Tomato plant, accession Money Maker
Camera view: vertical (180 deg); turntable rotation: 210 degrees
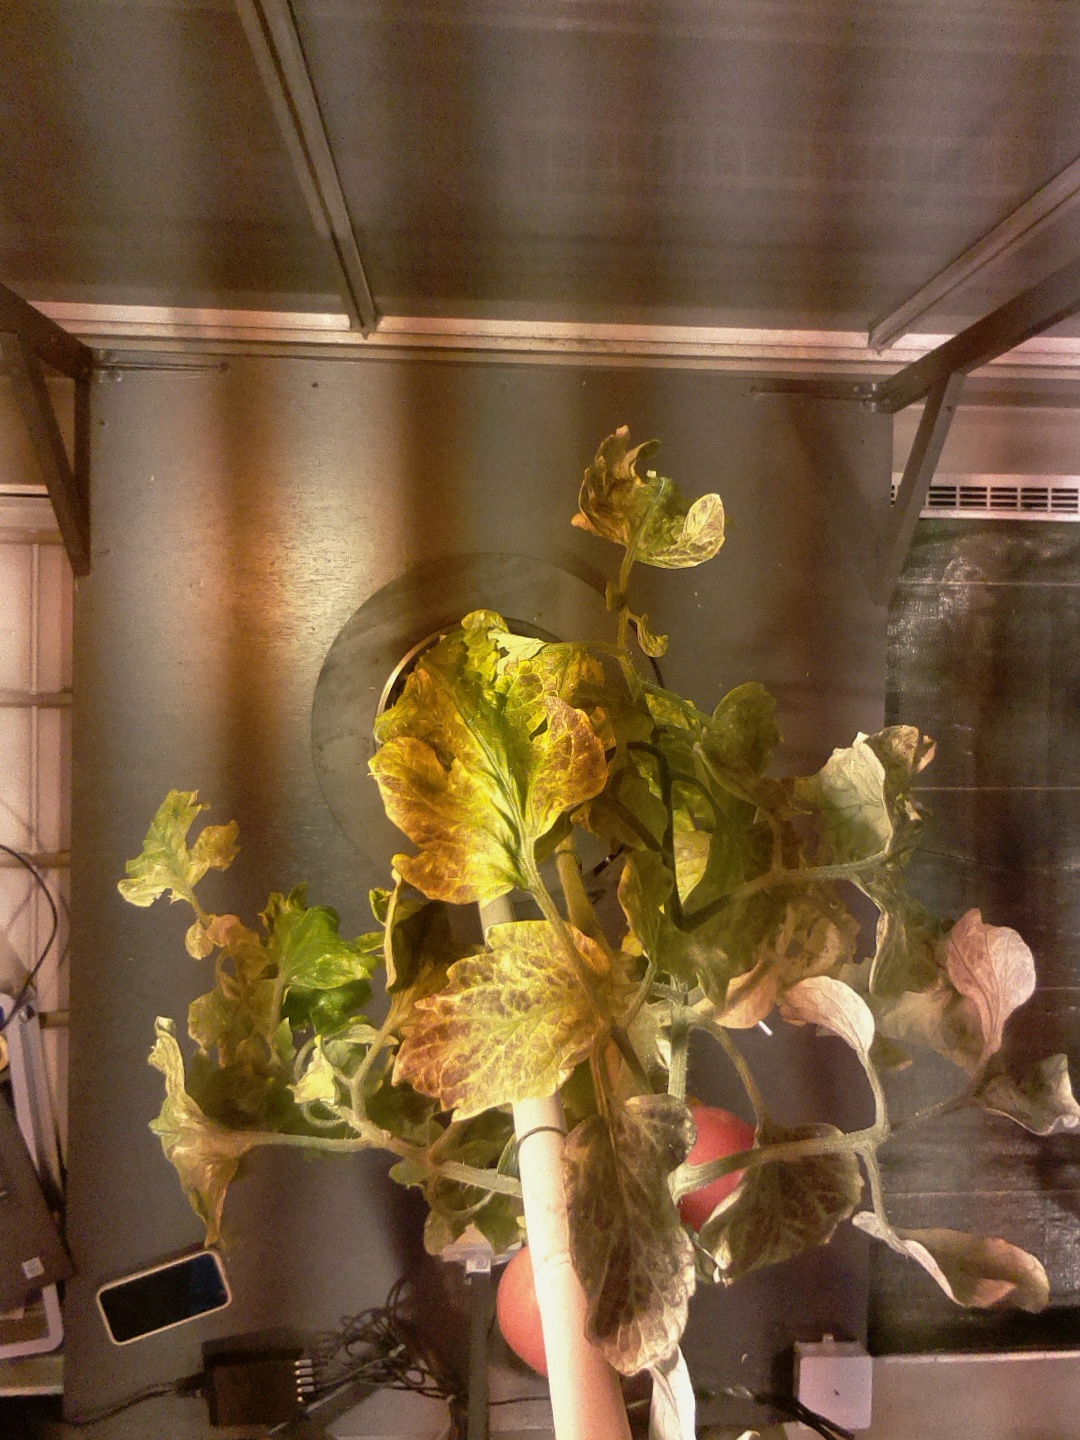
BBCH growth stage 84: 40%-50% of fruits show typical fully ripe color